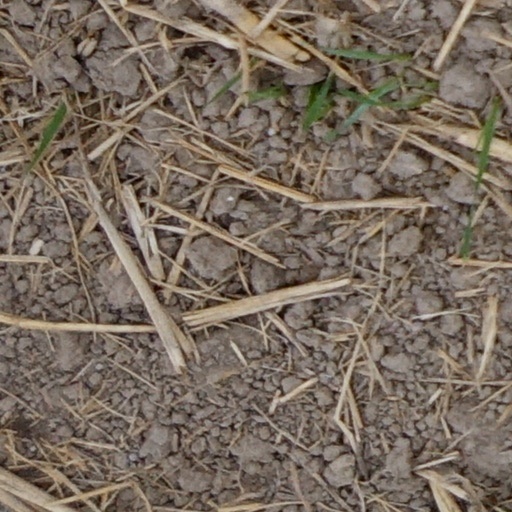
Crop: wheat